Hectors Creek Township, Harnett County, North Carolina

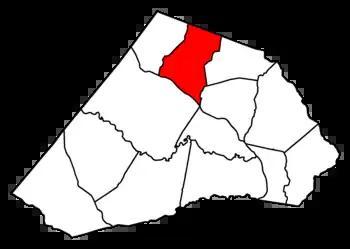
Location of Hectors Creek Township in Harnett County, N.C.

Hectors Creek Township is one of thirteen townships in Harnett County, North Carolina, United States. The township had a population of 3,629 according to the 2000 census. It is a part of the Dunn Micropolitan Area, which is also a part of the greater Raleigh–Durham–Cary Combined Statistical Area (CSA) as defined by the United States Census Bureau.